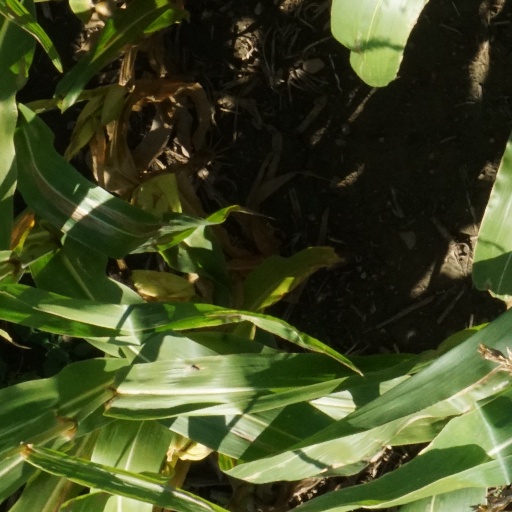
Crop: maize; corn